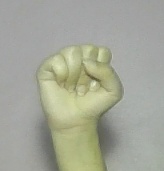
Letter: saad